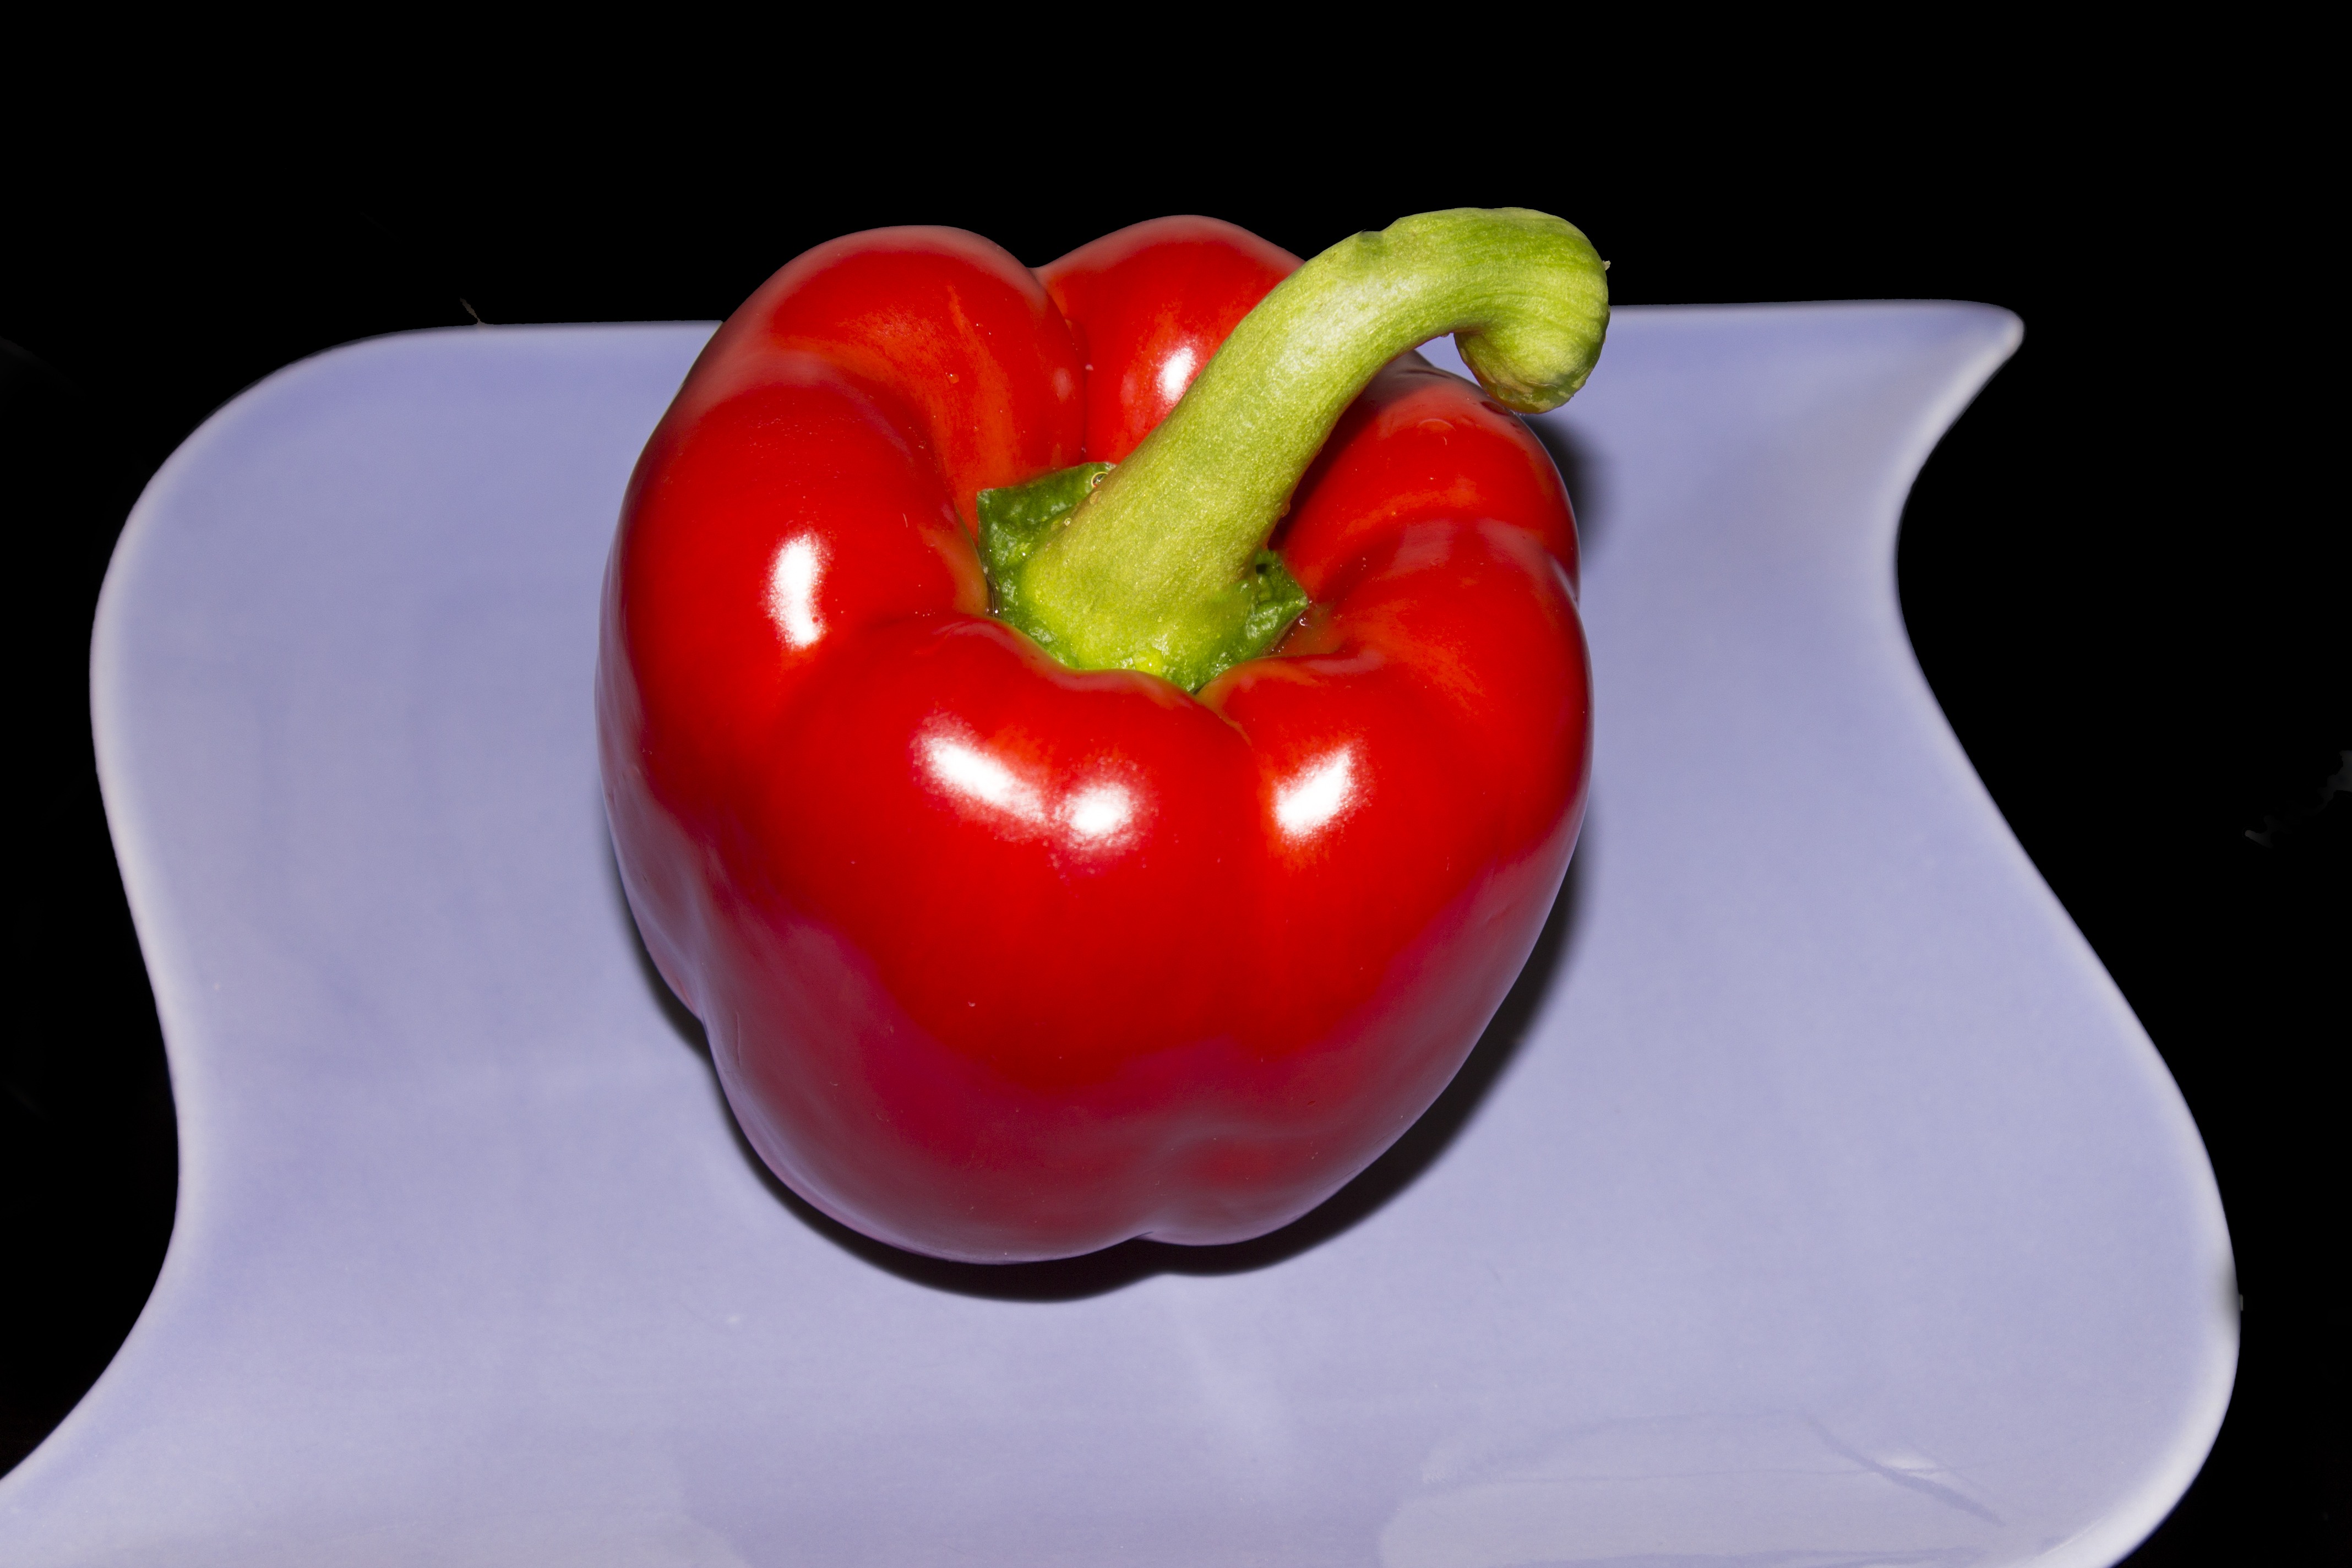
plant, fruit, food, red, produce, vegetable, healthy, eat, delicious, cook, vegetables, peppers, bell pepper, red pepper, paprika, ingredients, bio, sweet peppers, flowering plant, rich in vitamins, chili pepper, land plant, bell peppers and chili peppers, pimiento